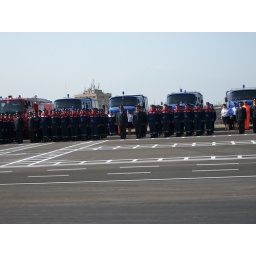
Emergency employees mark their holiday in new office building 100_0507